Connemara

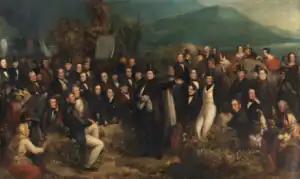
"The Monster Meeting at Clifden in 1843" by Joseph Patrick Haverty. Daniel O'Connell is depicted in the centre addressing the gathered masses.

According to historian and folklorist Seumas MacManus, "Throughout these dreadful centuries, too, the hunted priest -- who in his youth had been smuggled to the Continent of Europe to receive his training -- tended the flame of faith. He lurked like a thief among the hills. On Sundays and Feast Days he celebrated Mass at a rock, on a remote mountainside, while the congregation knelt on the heather of the hillside, under the open heavens. While he said Mass, faithful sentries watched from all the nearby hilltops, to give timely warning of the approaching priest-hunter and his guard of British soldiers. But sometimes the troops came on them unawares, and the Mass Rock was bespattered with his blood, -- and men, women, and children caught in the crime of worshipping God among the rocks, were frequently slaughtered on the mountainside."